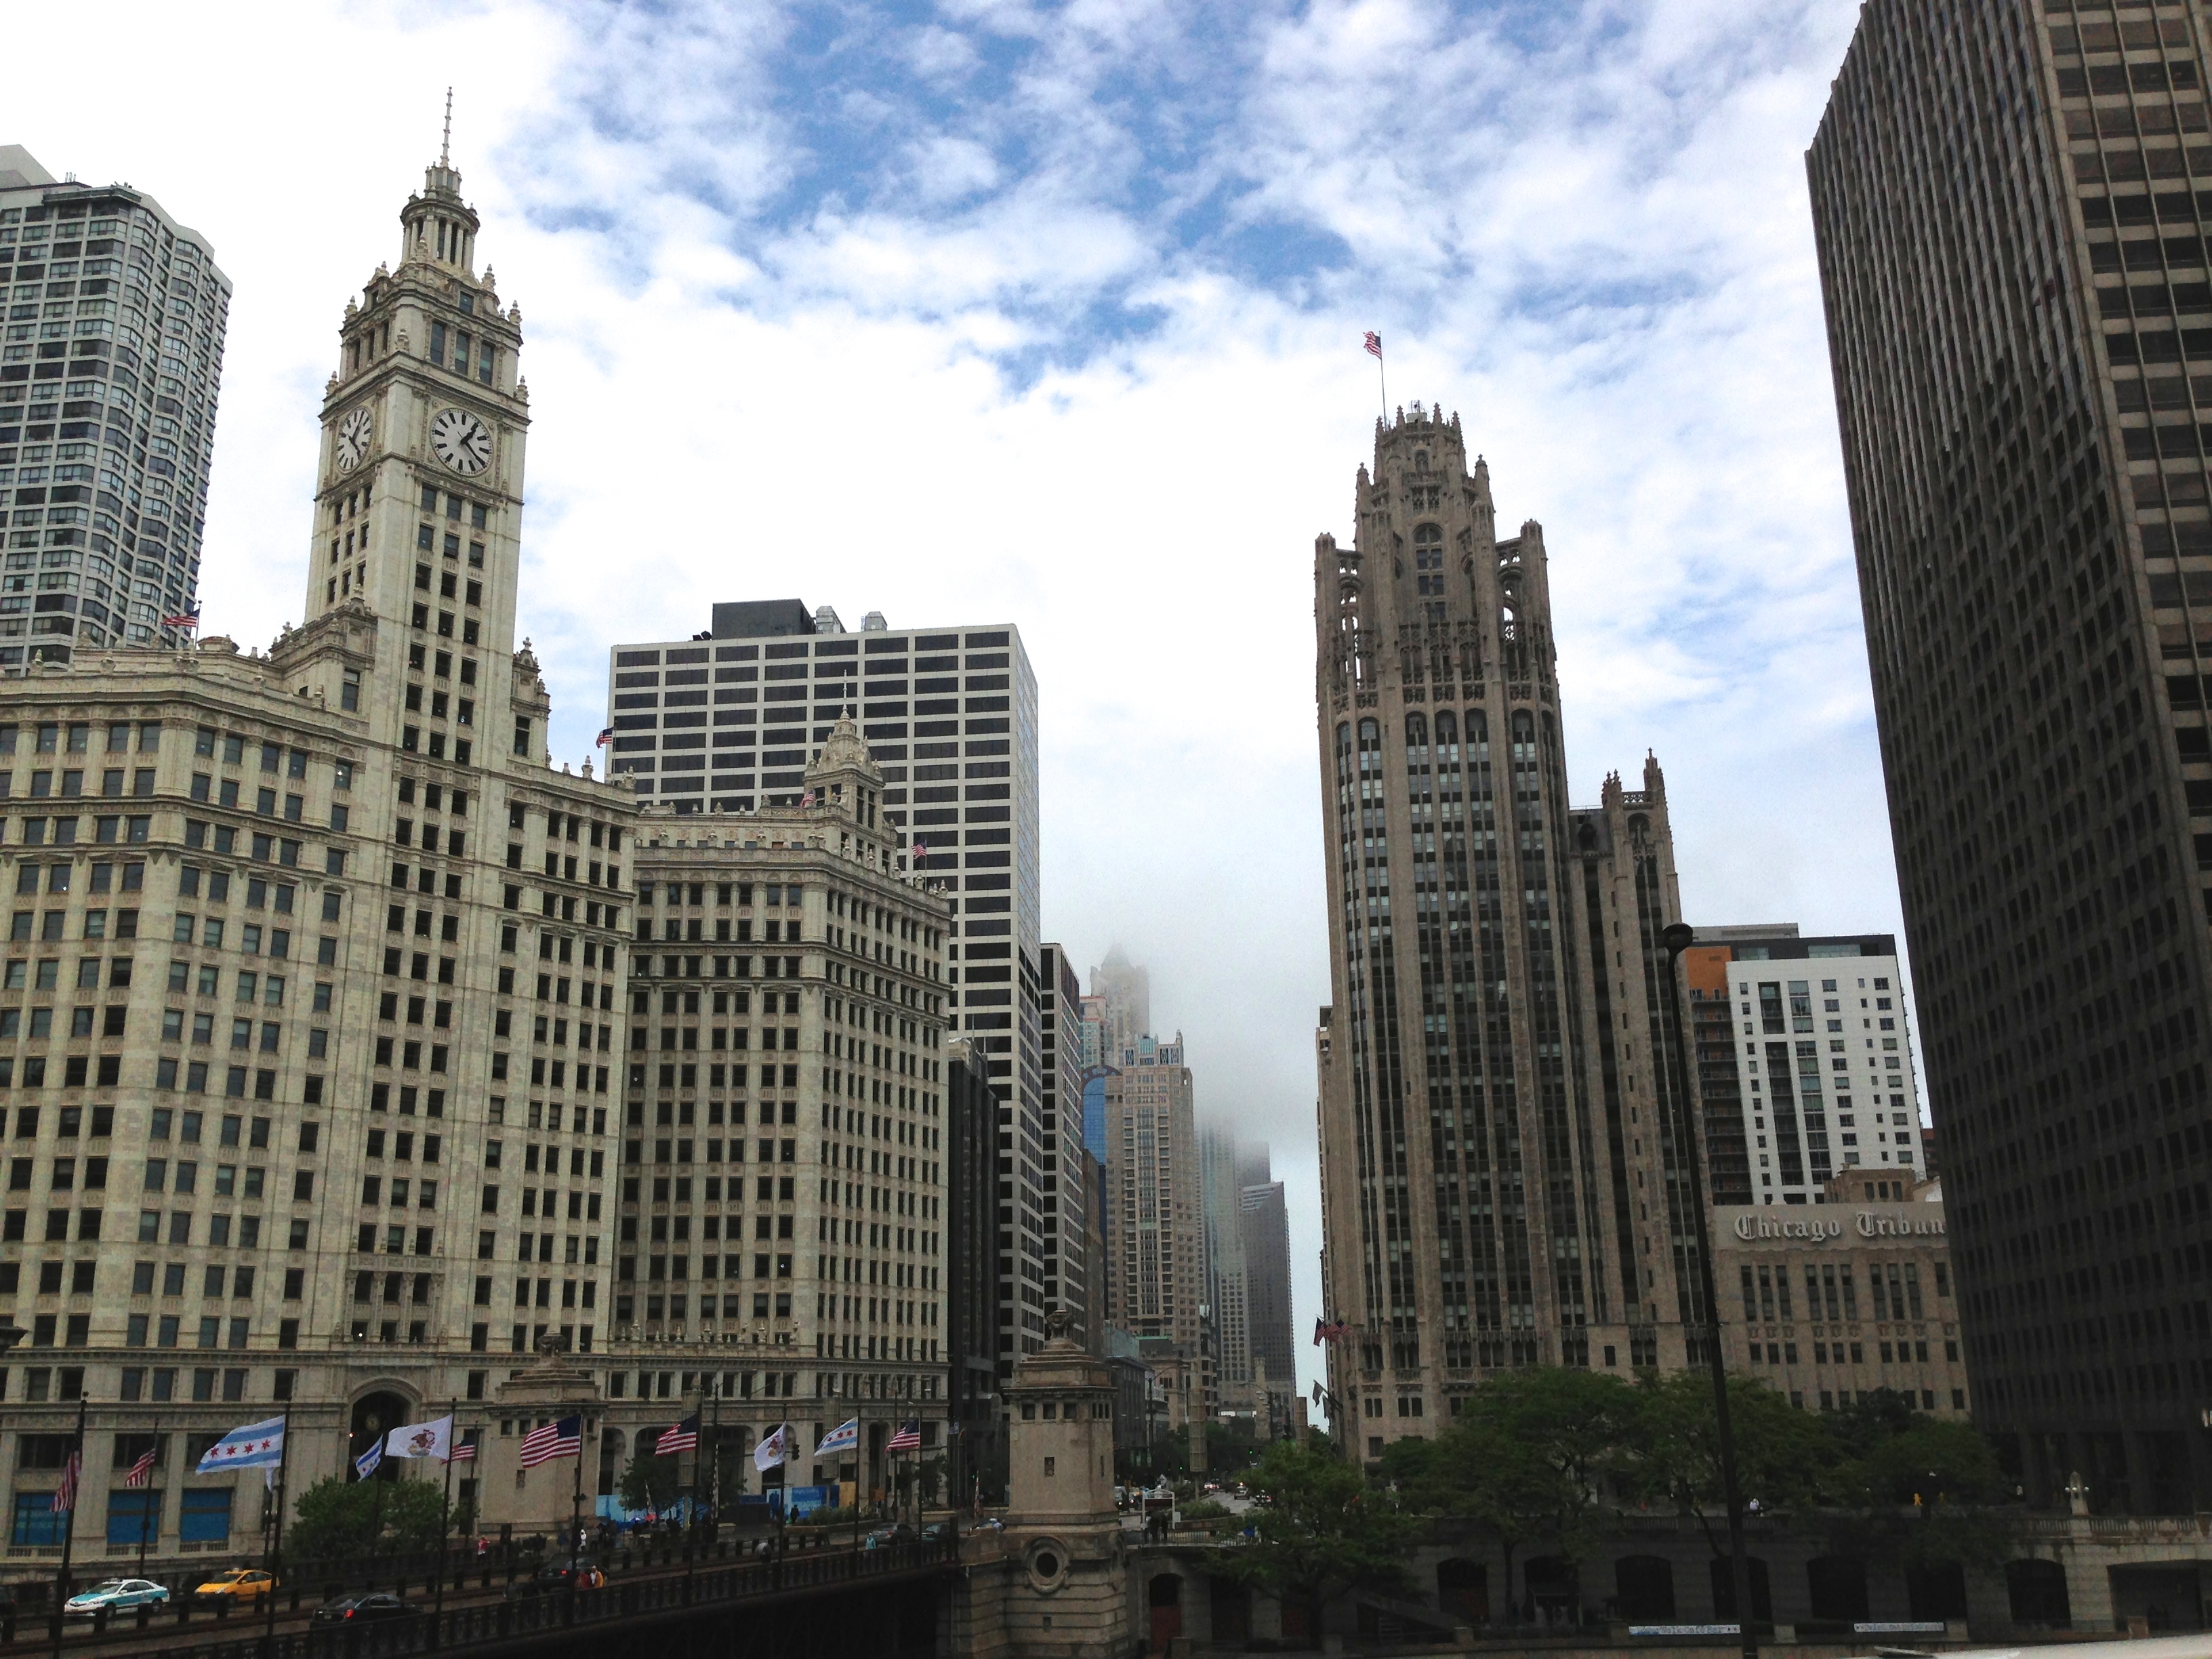
architecture, skyline, building, city, skyscraper, cityscape, downtown, tower, landmark, tower block, raildog, metropolis, condominium, neighbourhood, tours, urban area, human settlement, metropolitan area